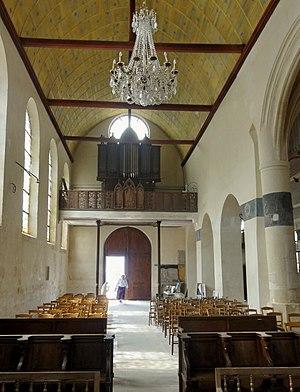
Nef, vue vers l'ouest.
L'église Saint-Acceul, située à Écouen, dans le Val-d'Oise, est la seule église en France placée sous le vocable de ce saint, mais elle possède une relique d'Andéol du Vivarais qui semble être le patron véritable de l'église. Le chœur et son collatéral ont été édifiés entre 1536 et 1554 pour le compte du connétable Anne de Montmorency, et constituent un ensemble élancé et élégant de style gothique flamboyant. Or, la principale richesse de l'église sont ses vitraux Renaissance du milieu du XVIᵉ siècle, qui ornent toutes les fenêtres du chœur et du collatéral. Aucune autre église du département n'a conservé tous ses vitraux d'origine. D'autre part, le clocher Renaissance est demeuré inachevé, et la basse nef construite à l'économique au début du XVIIIᵉ siècle s'accorde mal avec le chœur. L'église et ses vitraux font l'objet d'un classement précoce aux monuments historiques par liste de 1840, au moment même de l'instauration de ce type de protection. Dans ce contexte, la façade principale jusque-là provisoire est construite en 1854 selon un projet du siècle précédent resté sans suite.